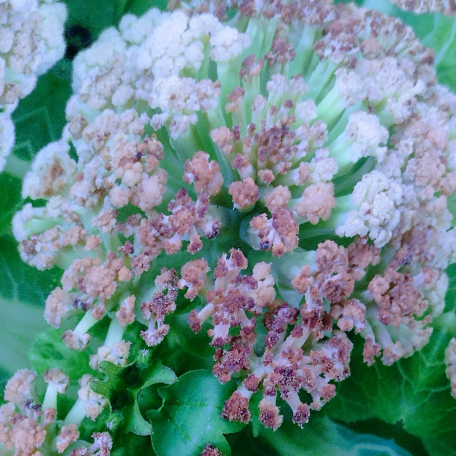
Label: Bacterial spot rot